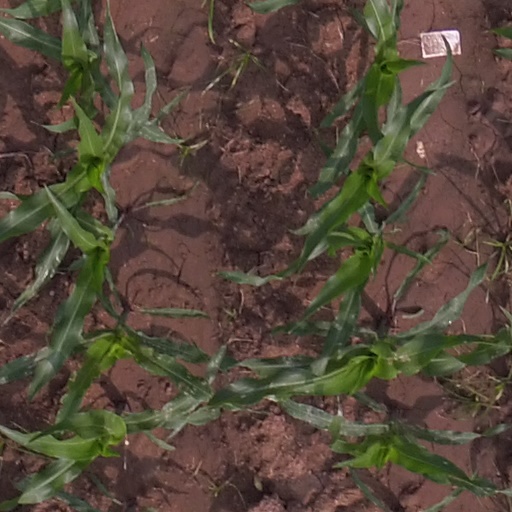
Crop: maize; corn